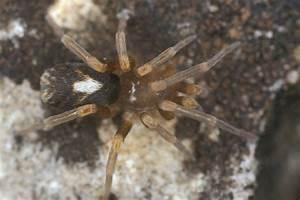
spider